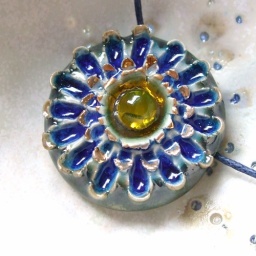
Stoneware, glass and gold lustre. The yellow bead in the middle is a sphere fused into the central crater.